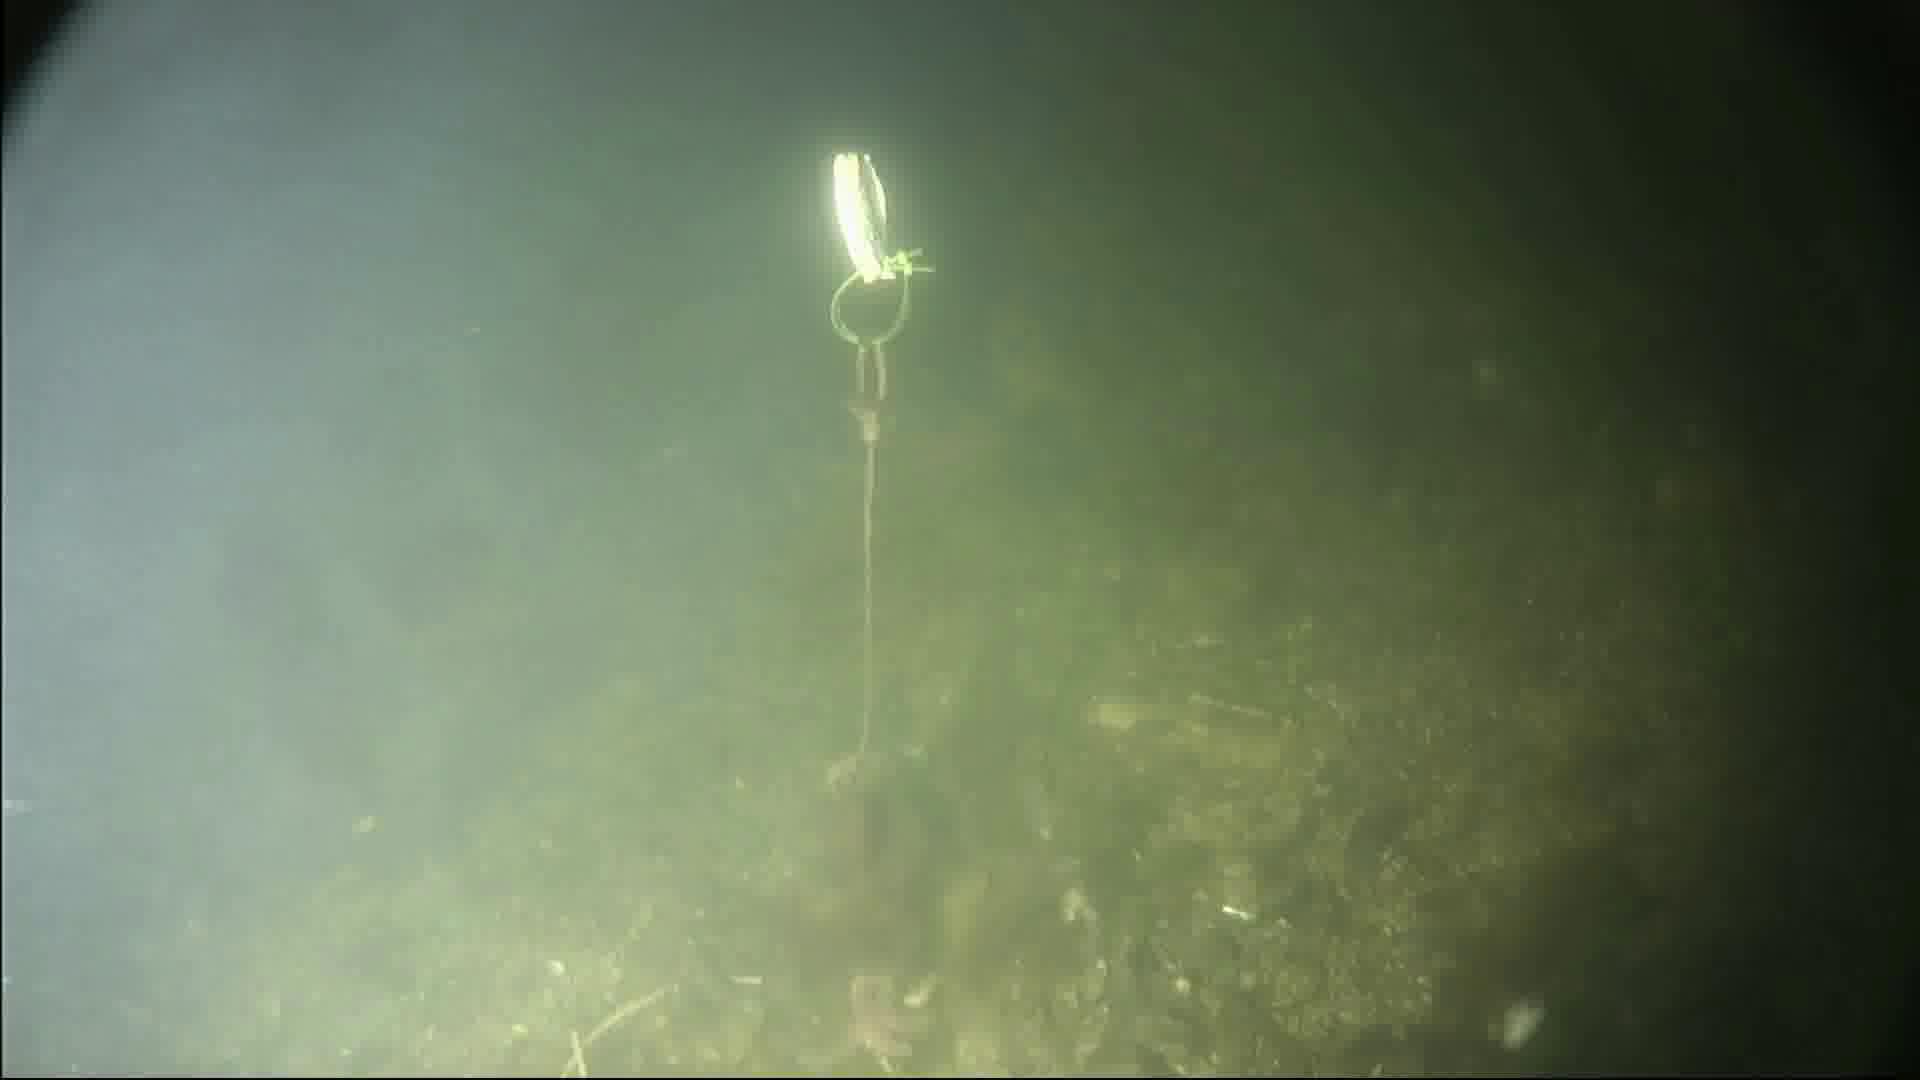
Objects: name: starfish
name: crab